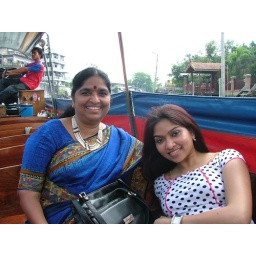
on our way by boat to feed cat fishes